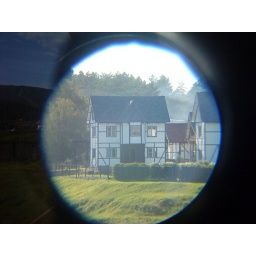
Shot by cameraphone thru a glass of field binocular